Athanasios Christopoulos

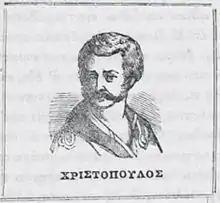

Athanasios Christopoulos (2 May 177219 January 1847) was a Greek poet, playwright, a distinguished scholar and jurist. He has been proclaimed a champion of the modern Greek demotic and the forerunner of the national poet Dionysios Solomos. More importantly he is the first modern Greek poet to have his works - the "Lyrika" - published and read across a broad section of the European continent.